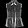
Label: Shirt